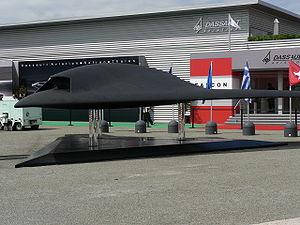
Une aile volante désigne un aéronef ne possédant ni fuselage, ni empennage, et dont l’ensemble des différentes surfaces mobiles nécessaires à son pilotage est situé sur la voilure. Par conséquent, le cockpit est intégré à l’aile qui embarque également la charge utile ainsi que le carburant.